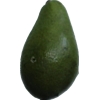
Label: green_avocado